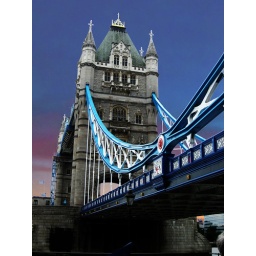
picture of the tower bridge in london.